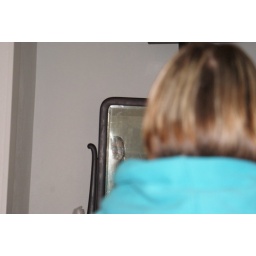
you can kind of see her face in the mirror